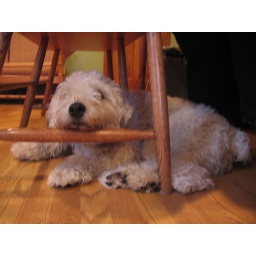
This is Millie, my 1 year old puppy under my computer bench.